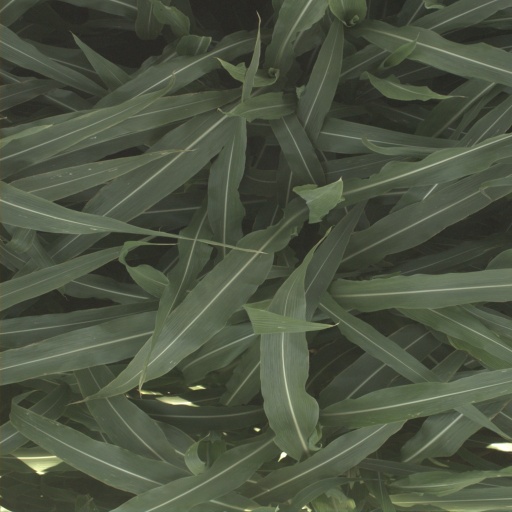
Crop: sorghum